Answer in natural language. Considering the relative positions, is stainless steel refrigerator door with vertical handle above or below dining table? Choose between the following options: below or above
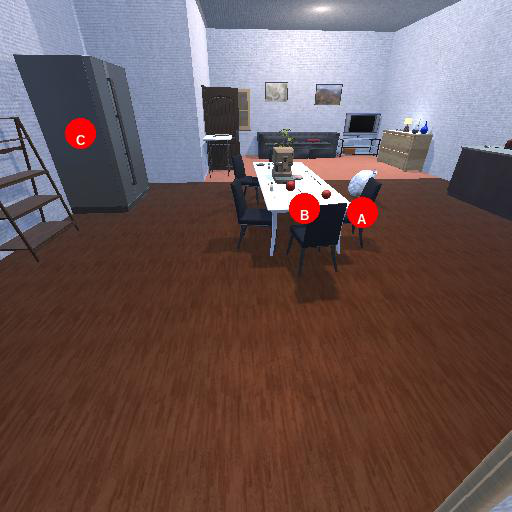
<answer>above</answer>